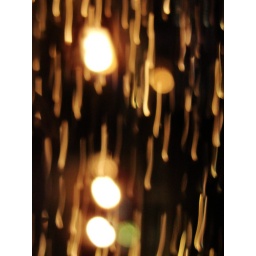
street lights and cars in a blurr